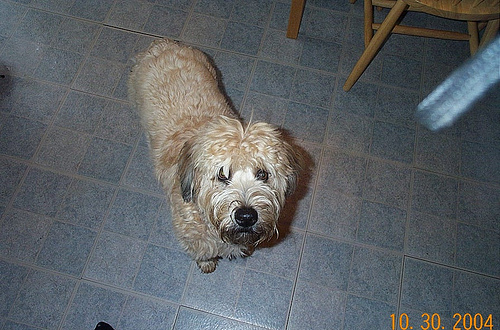
Animal: dog
Breed: wheaten_terrier